Sainte-Foy, Quebec City

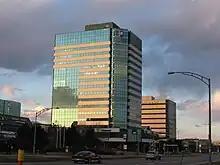
Commercial district

Aeropro has its head office on the grounds of Jean Lesage Airport in Sainte-Foy. It conducts business charters and recreational and sightseeing flights Prior to its dissolution, regional airline Air Nova had its Quebec offices in Sainte-Foy.